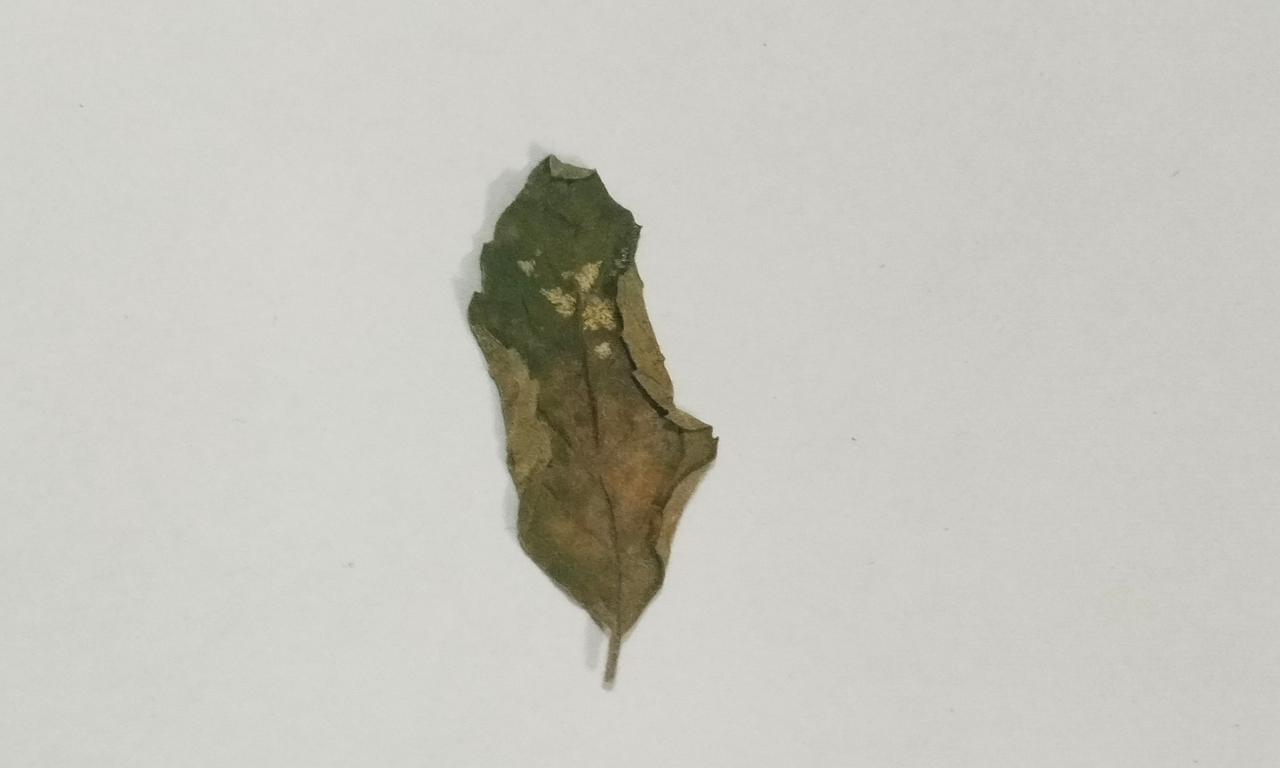
Label: Dried